Jefferson Street station

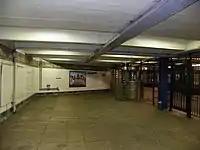
Mezzanine

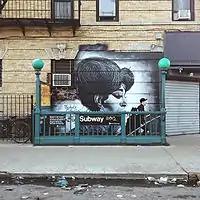
Entrance at Starr Street and Wyckoff Avenue

This underground station has two side platforms and two tracks. The northbound platform is long, while the southbound platform is long, and both platforms are wide. Fixed platform barriers, which are intended to prevent commuters falling to the tracks, are positioned near the platform edges.